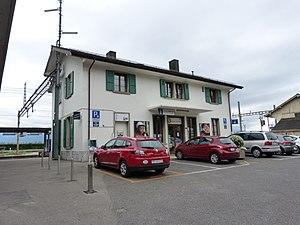
Bâtiment principal de la gare de Cully.
La gare de Cully est une gare ferroviaire située dans le territoire de la localité de Cully, appartenant à la commune suisse de Bourg-en-Lavaux, dans le canton de Vaud. Elle se trouve à proximité directe du centre-ville de la localité.